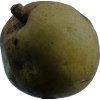
Label: pear